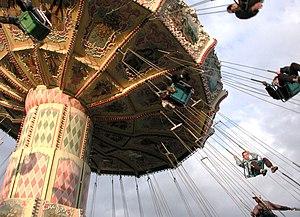
Walibi Lorraine
Cet article présente un historique du Walygator Parc, situé à Maizières-lès-Metz. Le parc existe depuis 1989, il a appartenu à plusieurs propriétaires et a porté plusieurs noms. Il porte le nom de Walygator Parc depuis le 6 avril 2007.